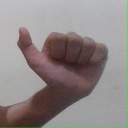
अक्षर: त